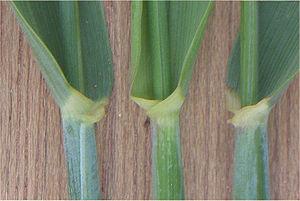
Le seigle est une plante annuelle du genre Secale appartenant à la famille des Poaceae, et cultivée comme céréale ou comme fourrage. Elle fait partie des céréales à paille. C'est une céréale rustique adaptée aux terres pauvres et froides. Sa culture est de nos jours marginale.